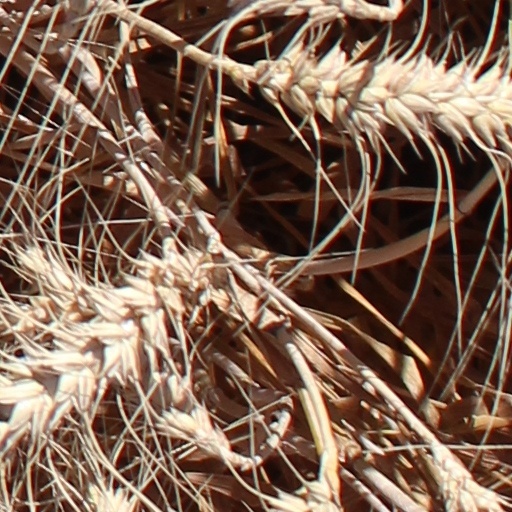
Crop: wheat